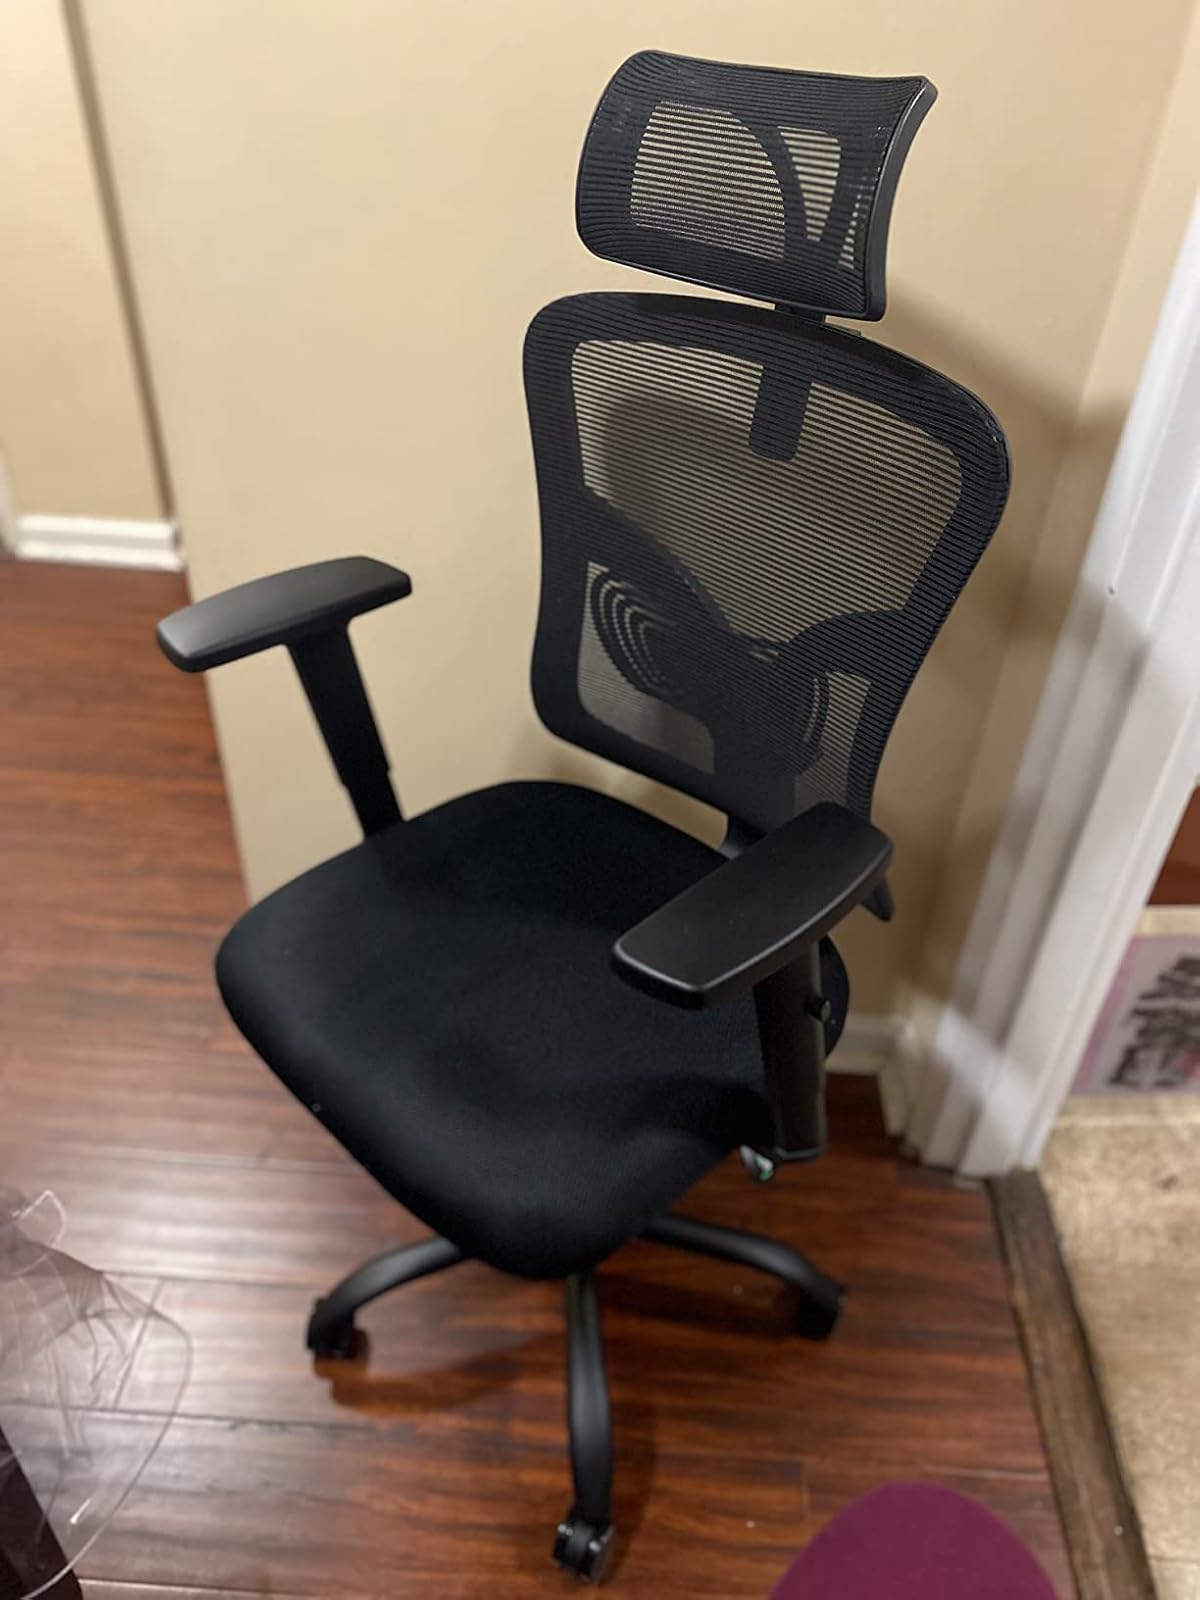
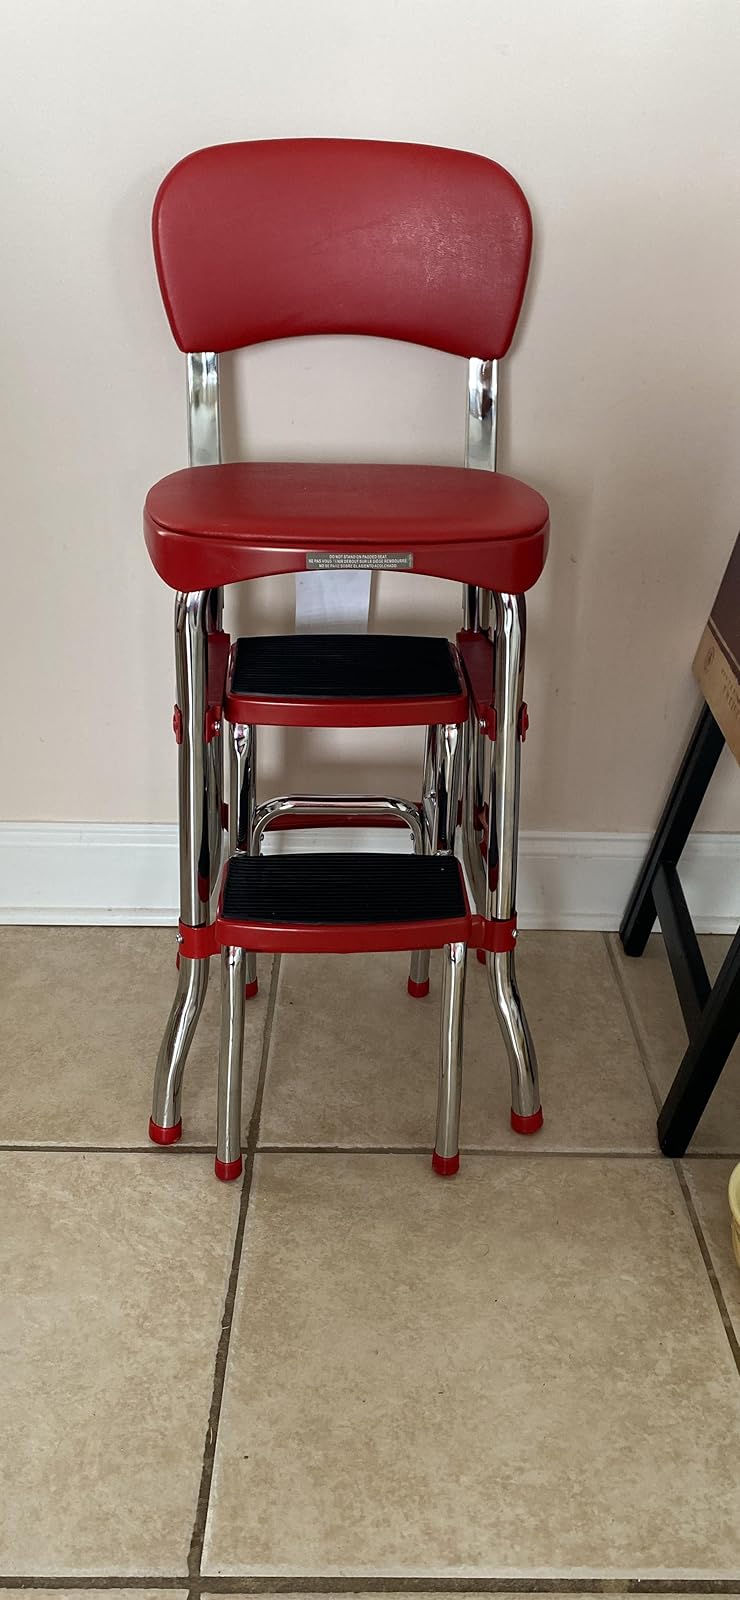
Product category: items_chair
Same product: no